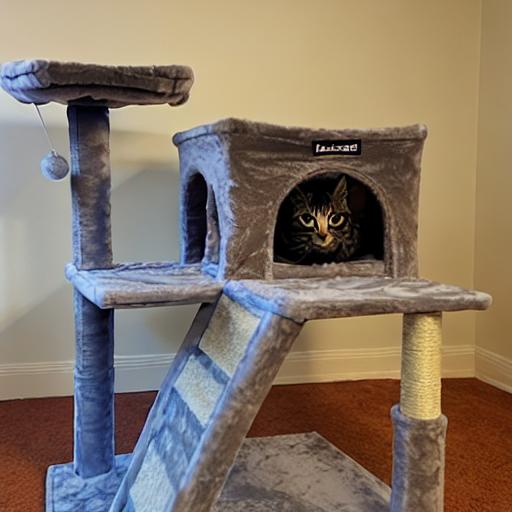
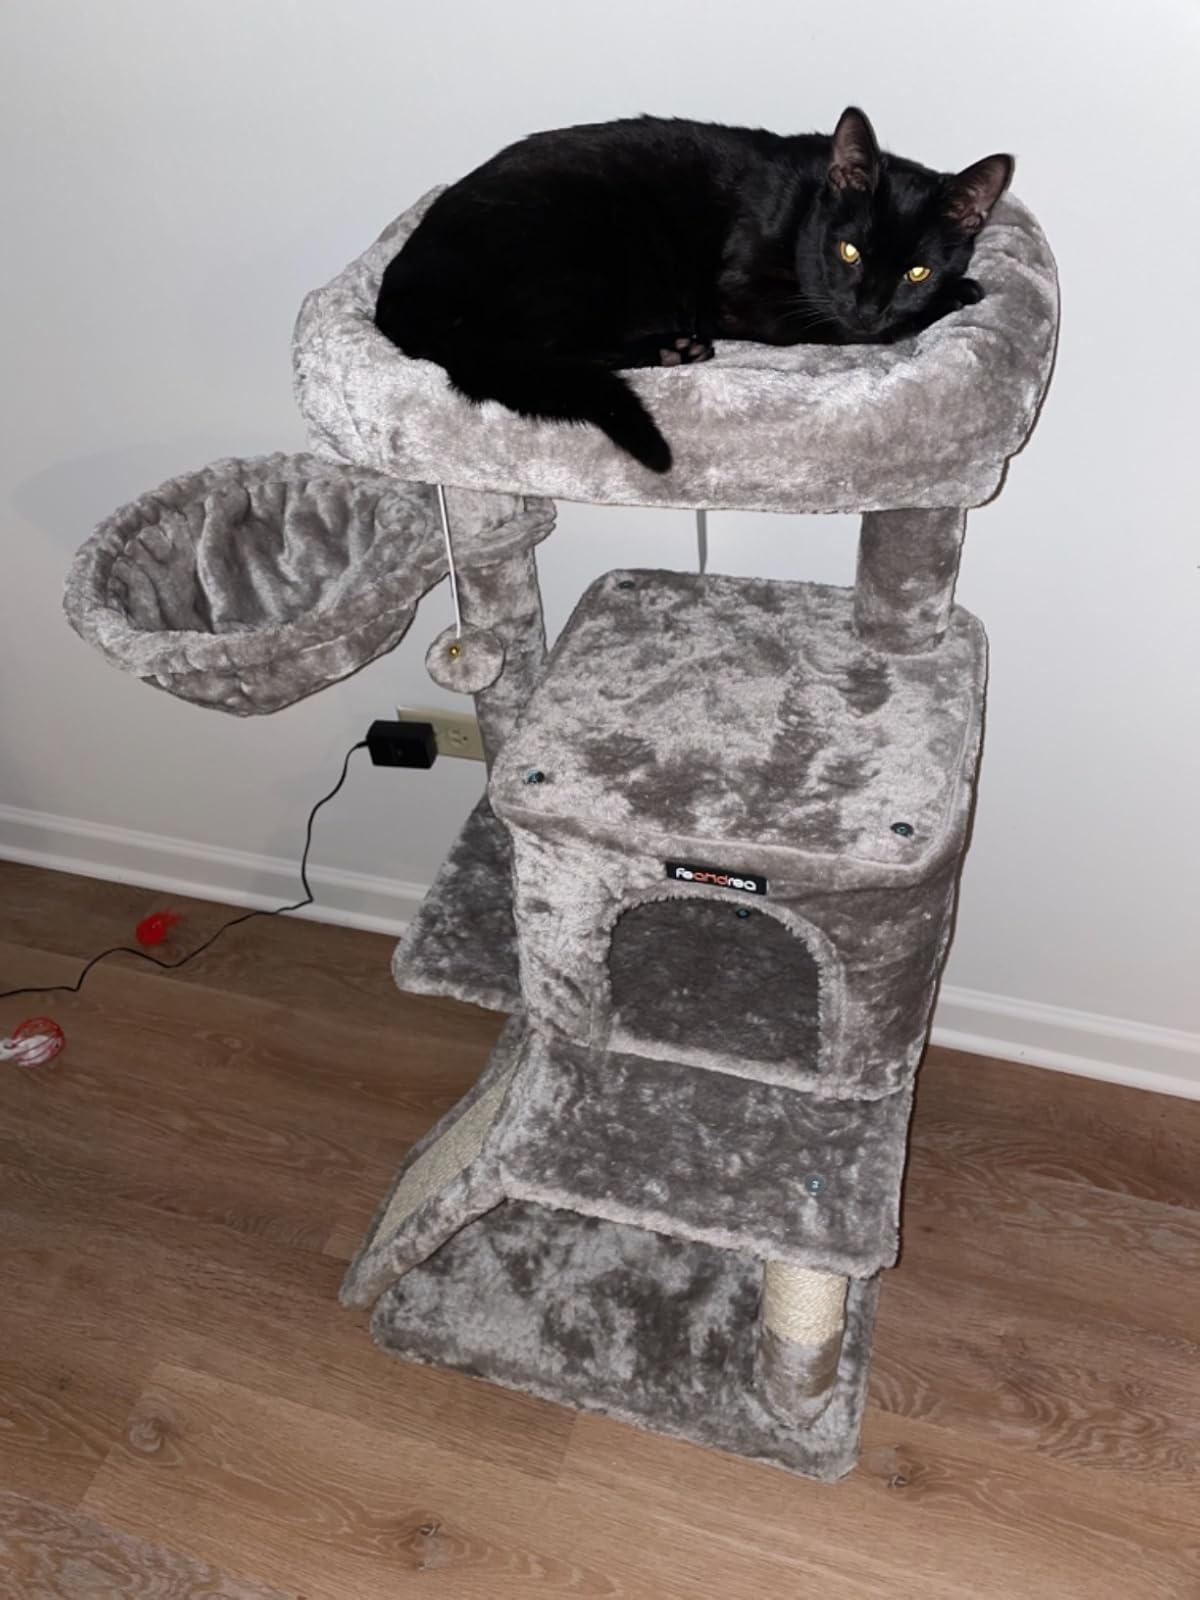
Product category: items_cat tree
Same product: no